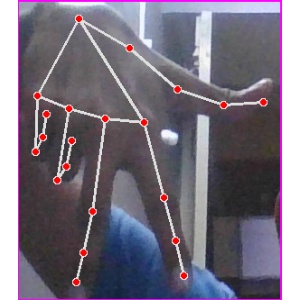
अक्षर: ग